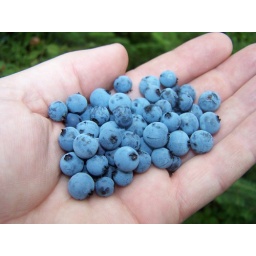
Yum, we were eating them by the handful but we left plenty for the bears